Shirley Hotel

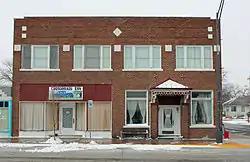
Photo in February, 2013

The Shirley Hotel, located at 101 S. Colorado Ave. in Haxtun, Colorado is a historic building that is listed on the National Register of Historic Places. It is a two-story brick building with terra cotta details and Early Commercial style. Built in 1921, it has also been known as Hotel Shirley, as Johnson Meat Company, as Haxtun Inn.